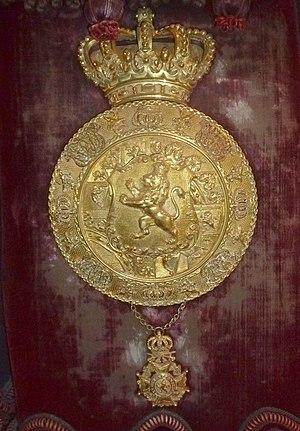
L'ordre de Léopold est l'ordre militaire et civil le plus important de Belgique. L'ordre fonctionne comme ordre dynastique Belge, sous auspice du Roi des Belges. Fondé en 1832, il doit son nom au roi Léopold Iᵉʳ.
La monarchie belge est le système de gouvernement en vigueur en Belgique, dans lequel un monarque héréditaire est le souverain de la Belgique. Il est à l'origine des pouvoirs exécutif, judiciaire et législatif.